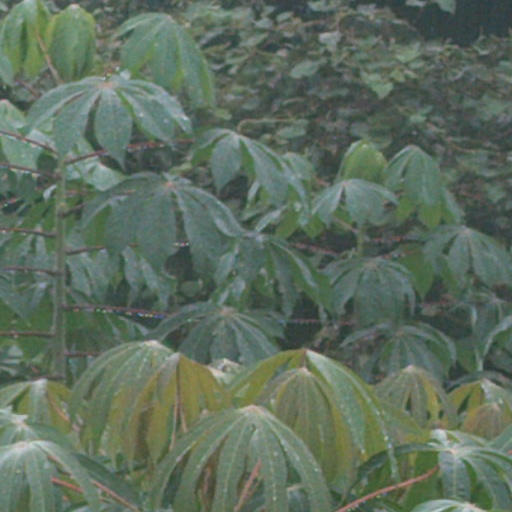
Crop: cassava